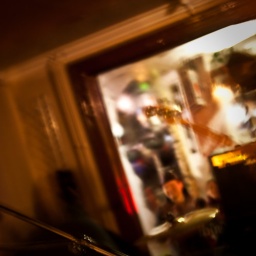
Smiling man in hat outside, looking in on glass Jazz Bass